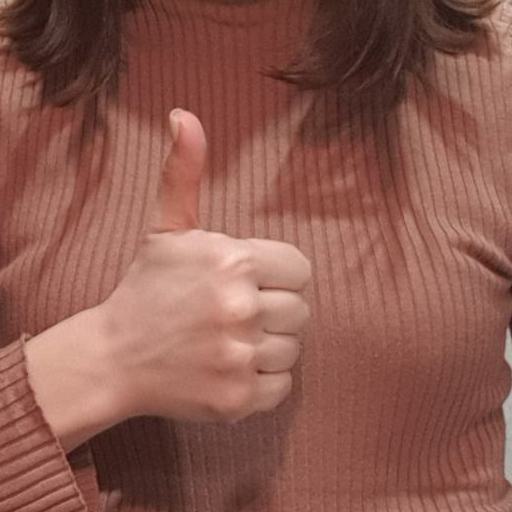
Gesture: like